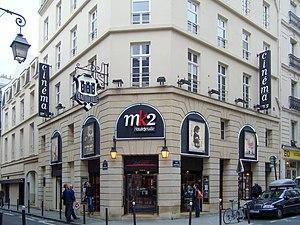
Le cinéma MK2 Hautefeuille dans le 6e arrondissement de Paris, à l'angle de la rue Serpente et de la rue Hautefeuille
MK2 est une société de production, de distribution et ventes internationales de films, et d’exploitation de salles de cinémas, fondée en 1974 par Marin Karmitz, aujourd’hui dirigée par ses fils Nathanaël Karmitz et Elisha Karmitz.
La rue Serpente est une voie située dans le quartier de la Monnaie dans le 6ᵉ arrondissement de Paris, en France.
MK2 Odéon (côté Saint-Michel), anciennement MK2 Hautefeuille, est une salle de cinéma du groupe MK2, classée art et essai, située dans le 6ᵉ arrondissement de Paris, au croisement de la rue Hautefeuille et de la rue Serpente, près du boulevard Saint-Germain et du boulevard Saint-Michel.